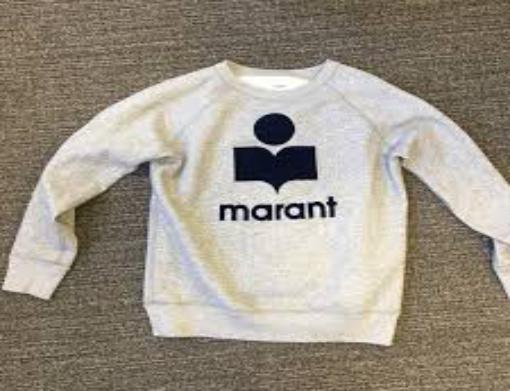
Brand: Isabel Maran-2
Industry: Clothes